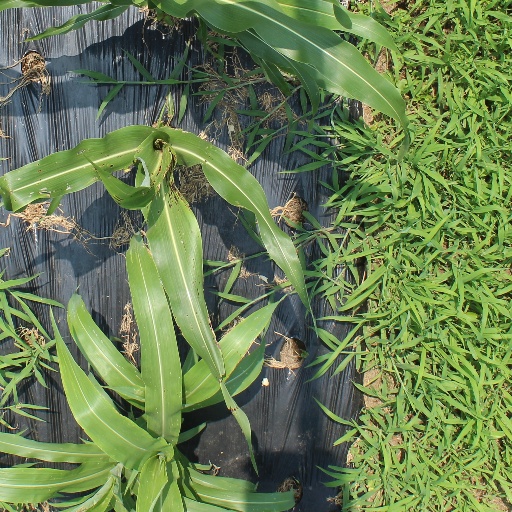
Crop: sorghum